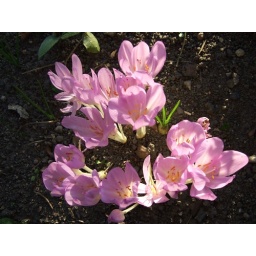
Crocuseseses flowering in autumn, dogs and cats living together... mass hysteria!